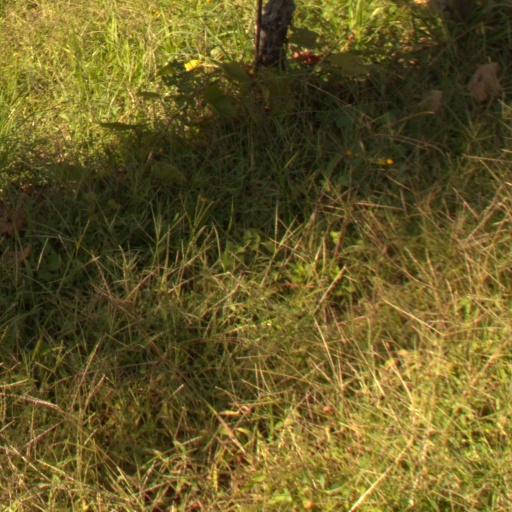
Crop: grape